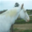
Label: horse